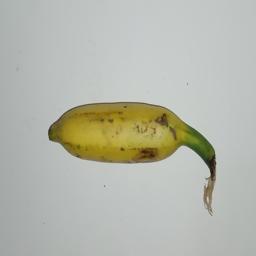
Ripeness: Semi-ripe